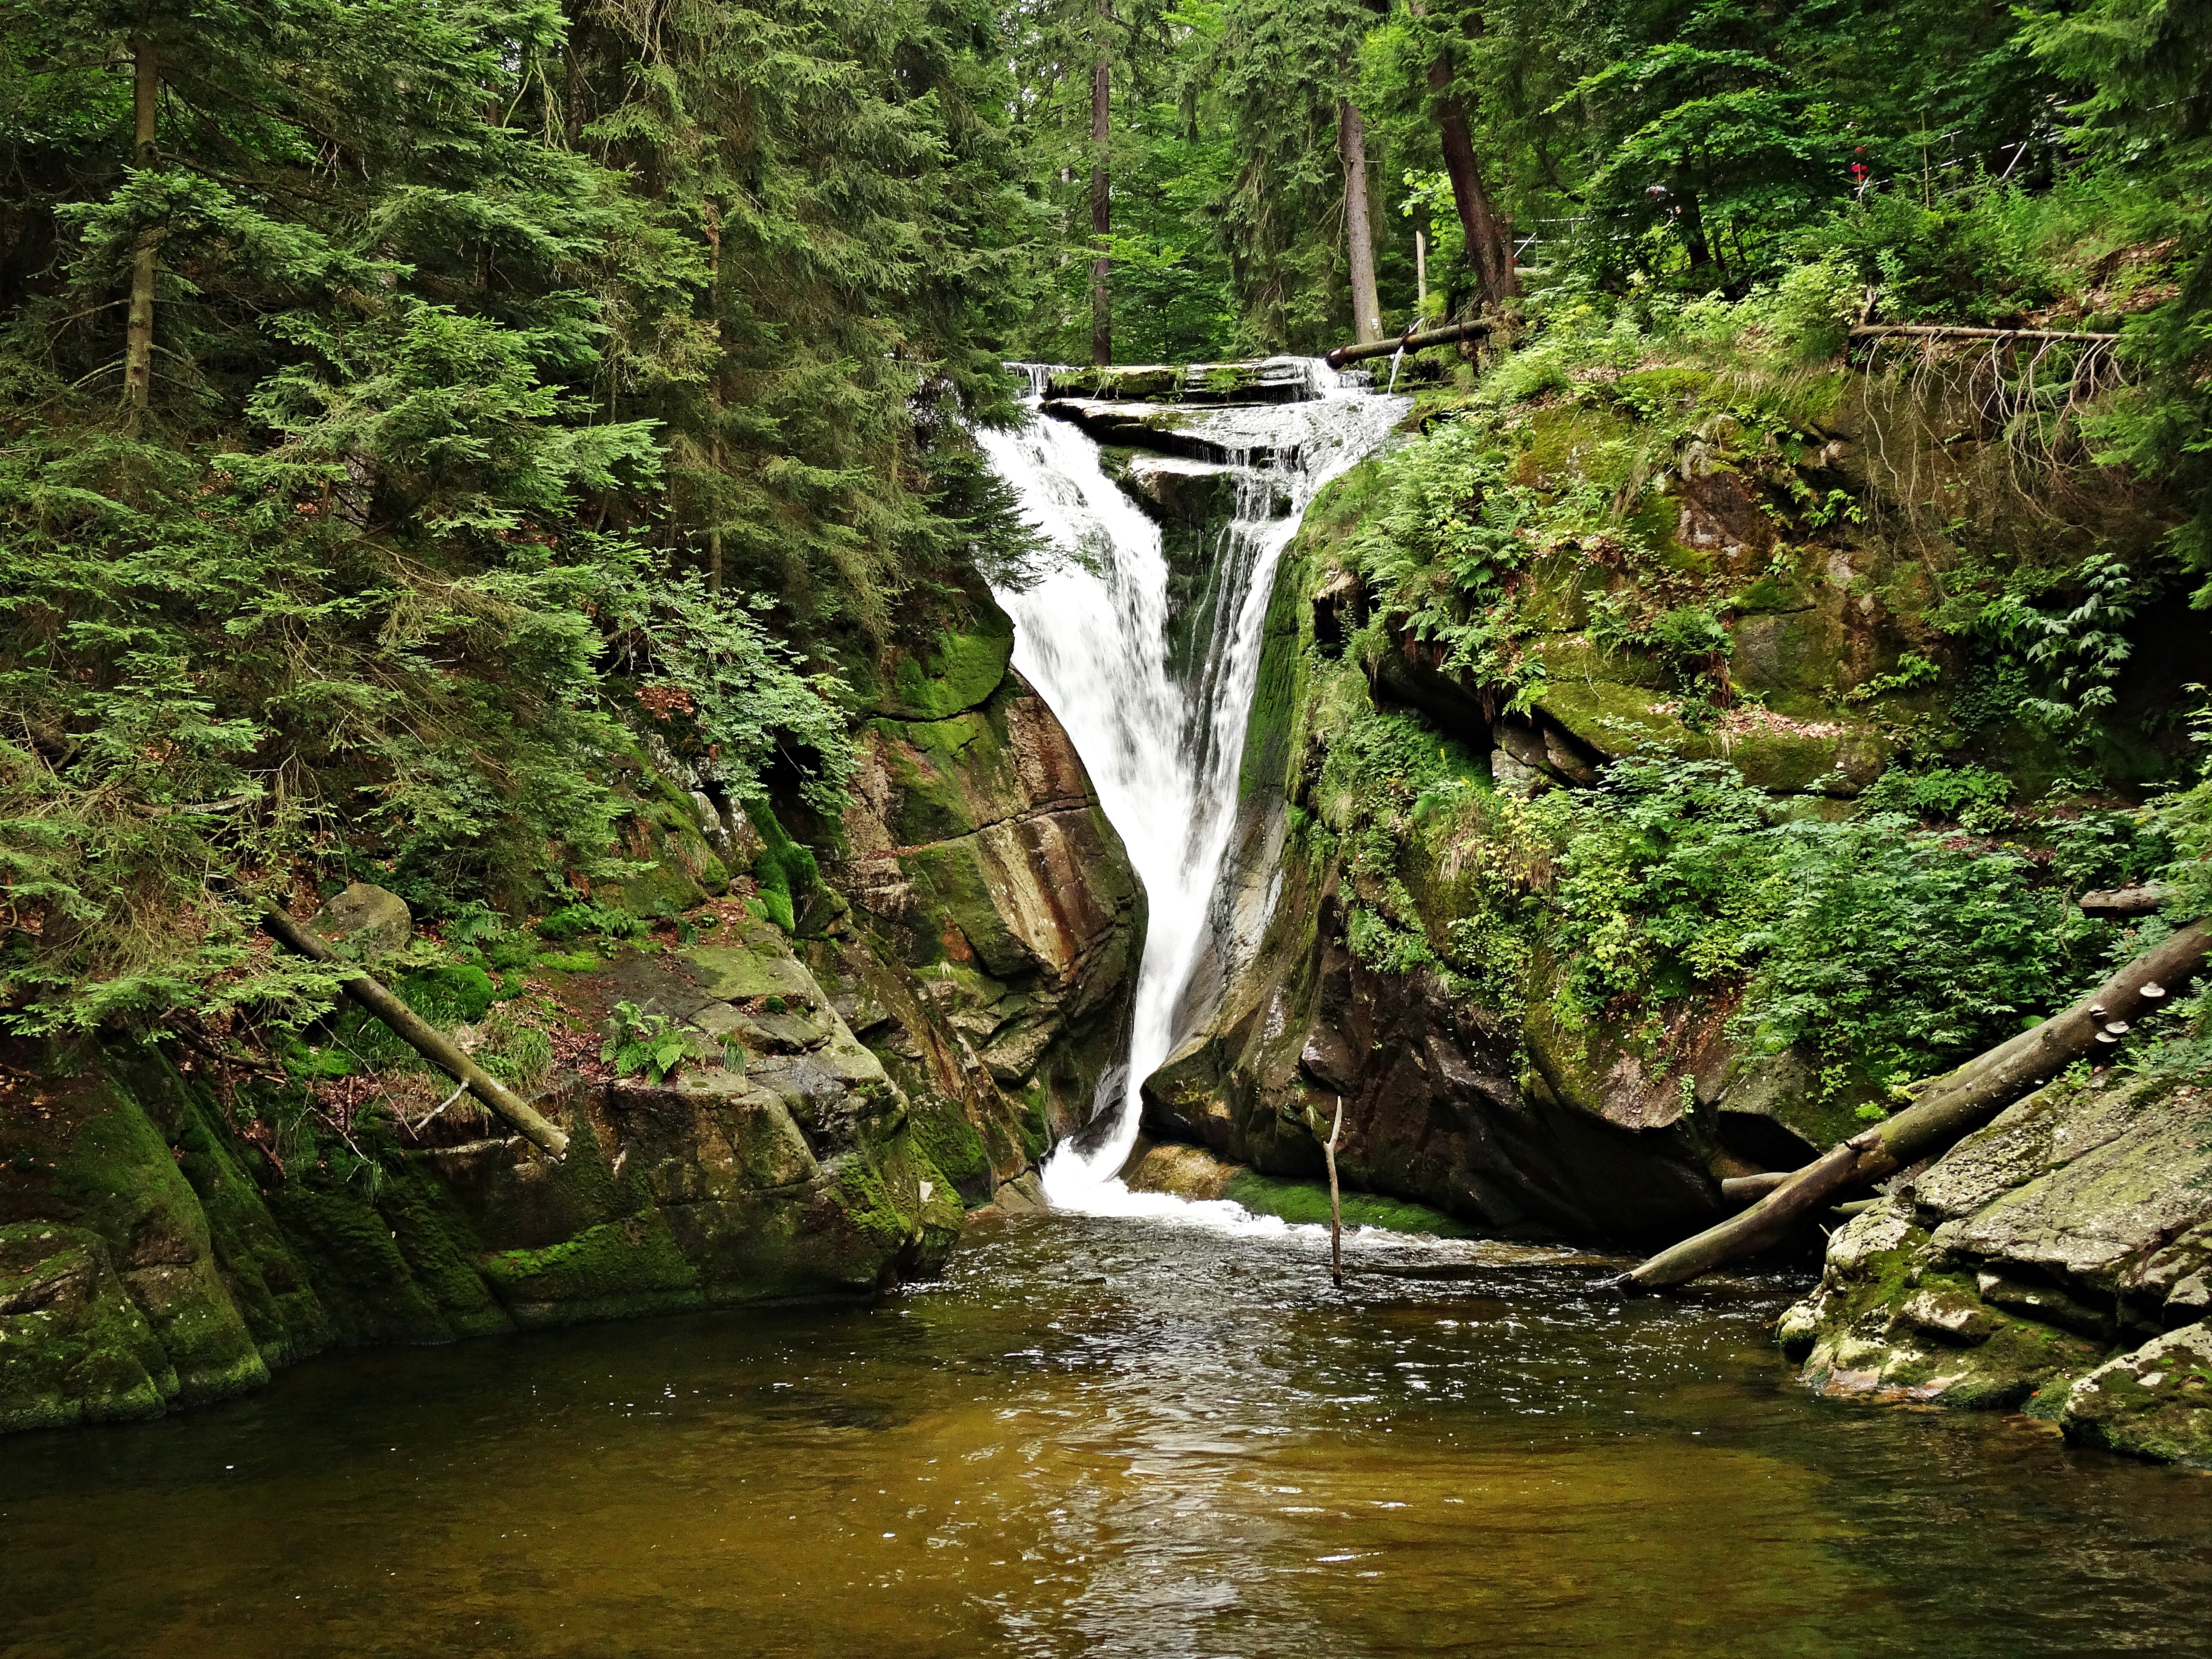
landscape, tree, water, nature, forest, waterfall, creek, wilderness, mountain, hiking, view, river, valley, panorama, summer, travel, stream, brook, green, jungle, scenery, holiday, colorful, tourism, body of water, top view, rocks, tour, holidays, mountains, vegetation, rainforest, ravine, beauty, wasserfall, woodland, habitat, time of year, water feature, watercourse, tatry, wandering, the silence, on the trail, peace of mind, hiking trail, hiking trails, sunny day, a view of the mountains, mountain trekking, mountain hiking, the beauty of the mountains, old growth forest, natural environment